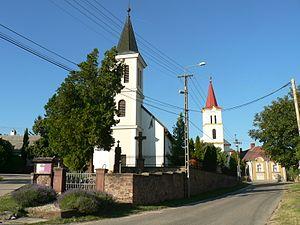
Lovas (Veszprém) est un village et une commune du comitat de Veszprém en Hongrie.